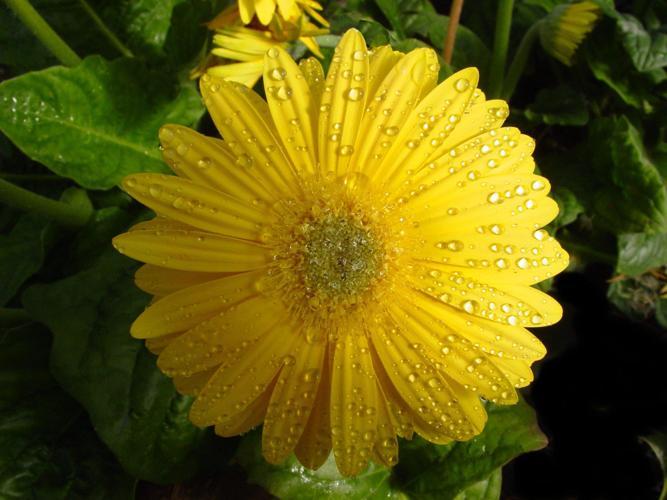
Label: barbeton daisy